Johann Cloppenburg

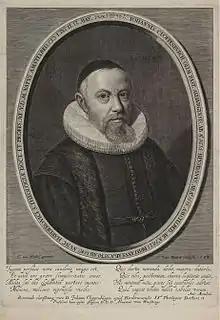
Johann Cloppenburg, 1644 engraving by Cornelis van Dalen.

He was born in Amsterdam, and studied at the University of Leiden, where he made a lifelong friendship with Gisbertus Voetius. With Voetius he opposed the appointment of Conrad Vorstius at Leiden, after the death of Jacobus Arminius. He then spent a period studying and travelling abroad. One journey in 1615 took him from Saumur to Basel, with a manuscript of Philippe de Mornay based on the "Pugio Fidei" of Ramón Martí. In Germany he visited Herborn, Marburg and Heidelberg.